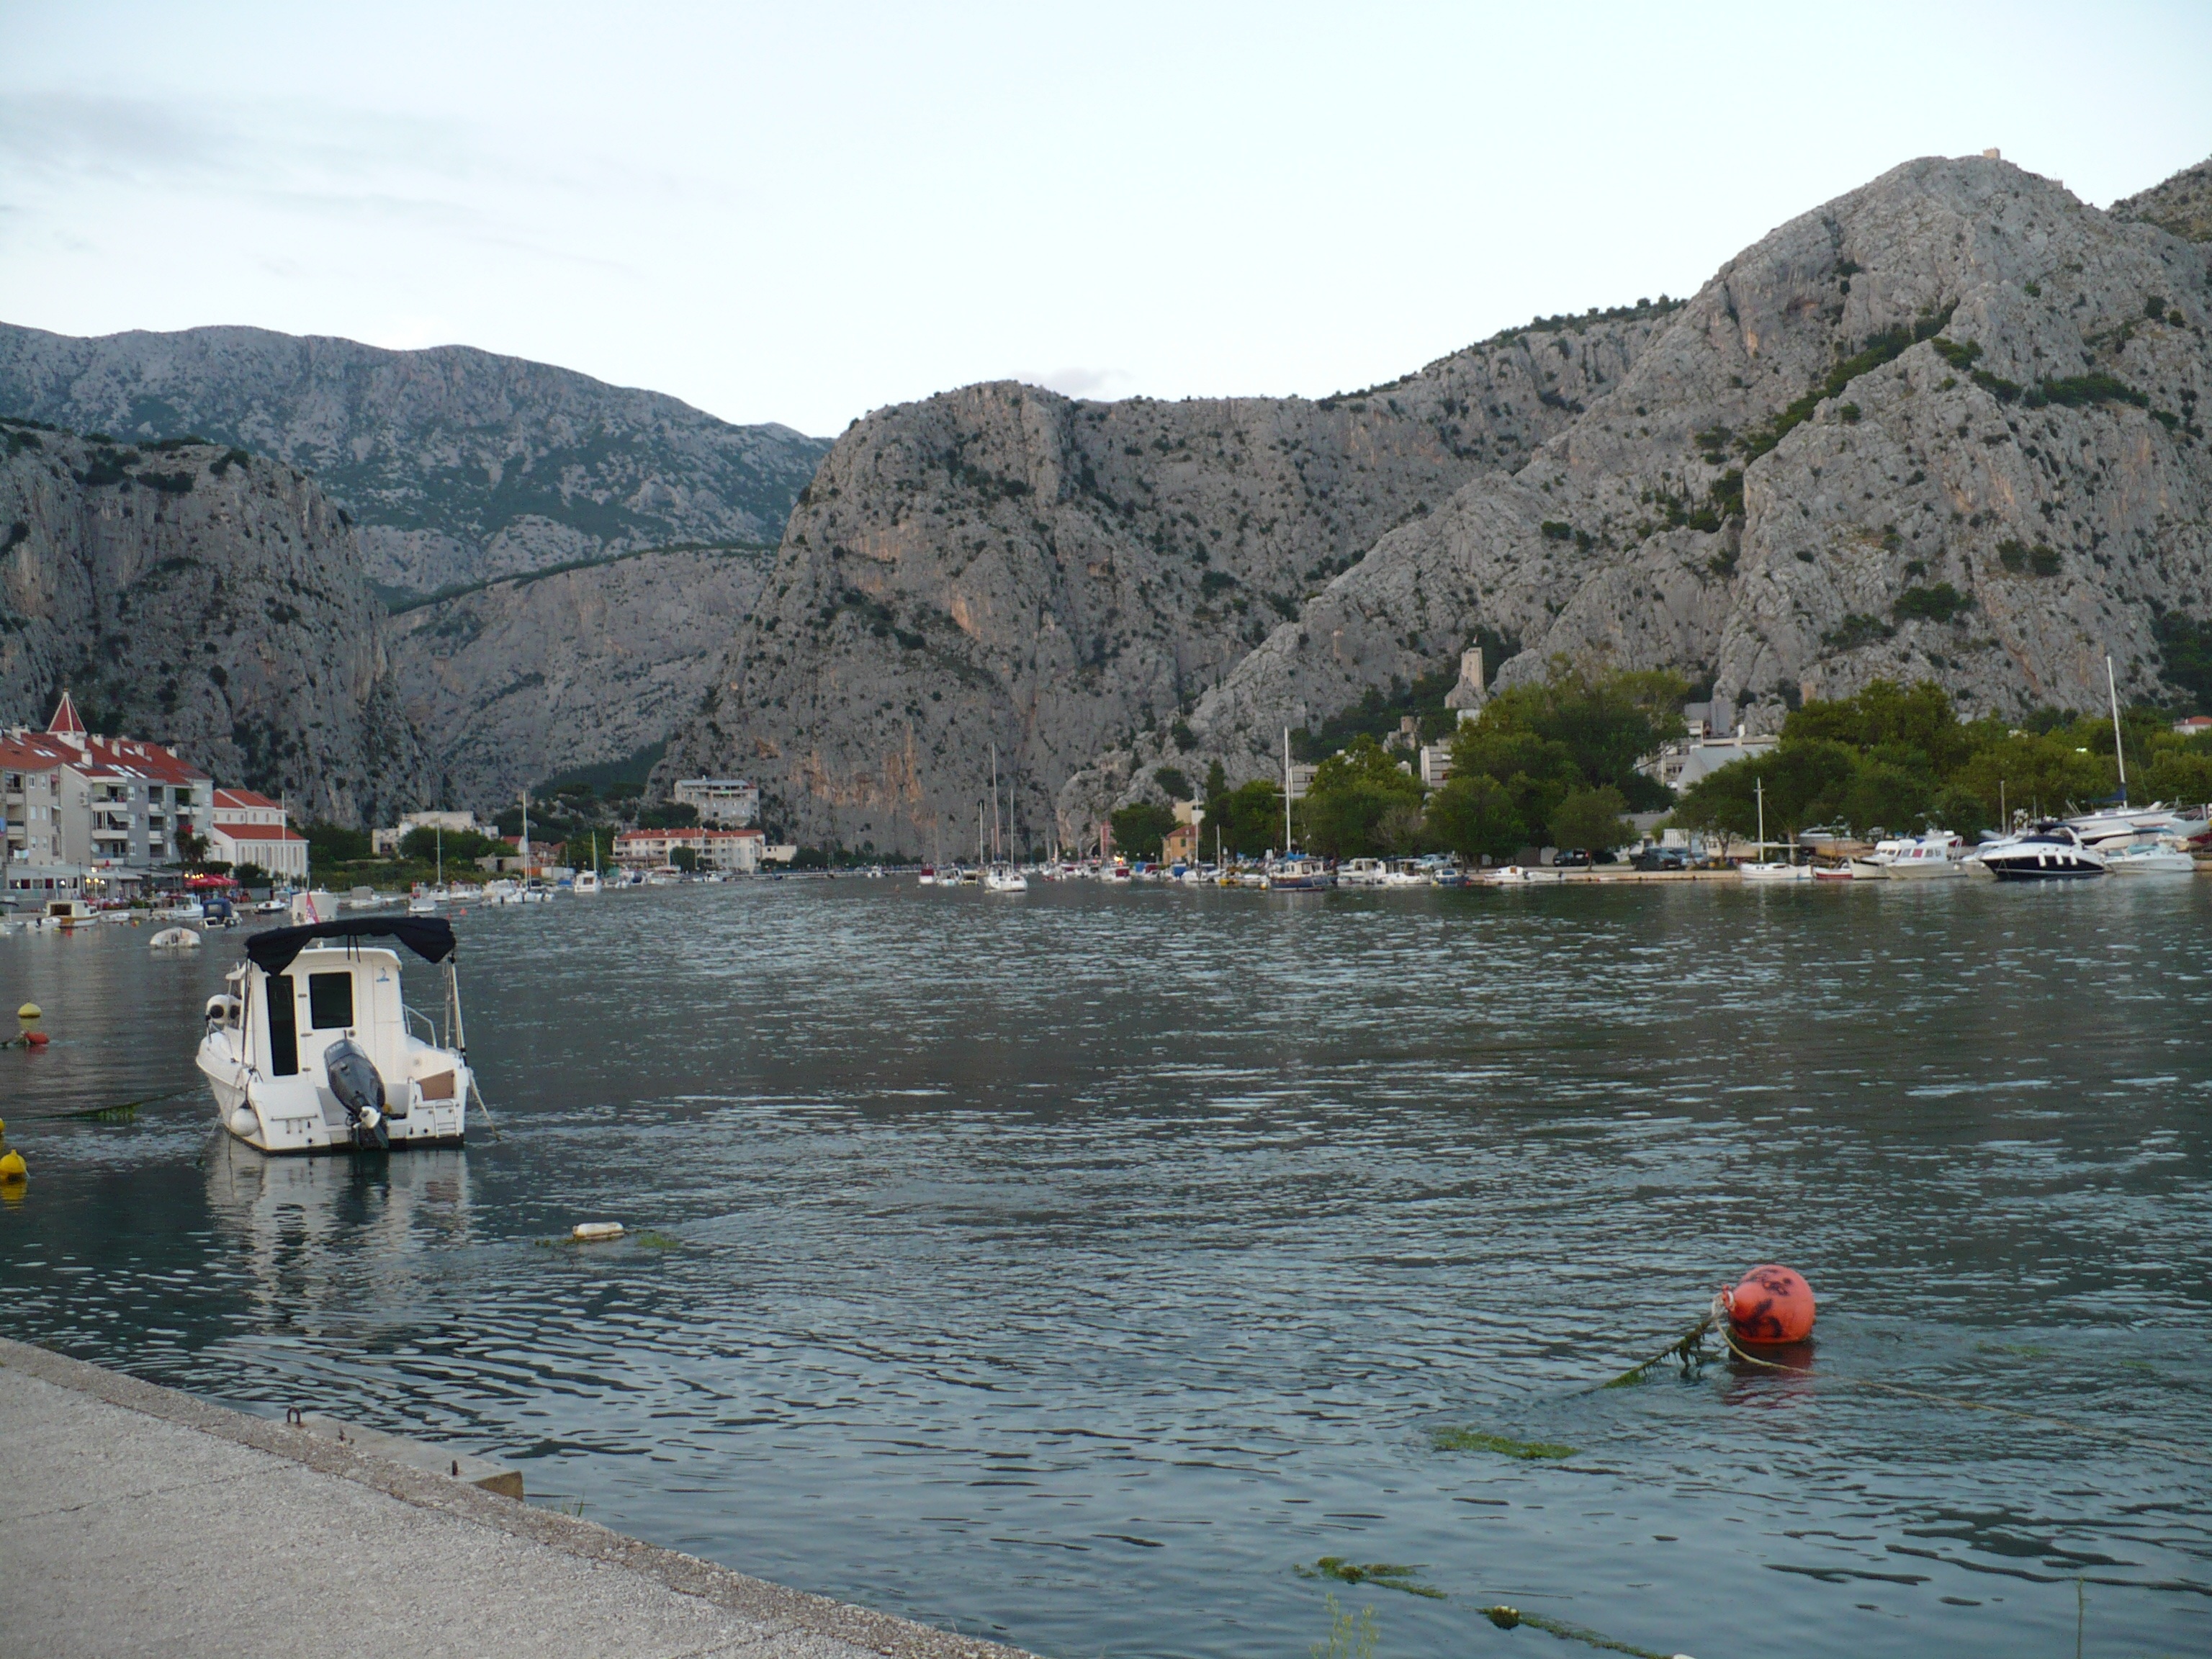
sea, mountain, lake, river, ship, vacation, vehicle, bay, reservoir, heat, body of water, holidays, boating, adriatic sea